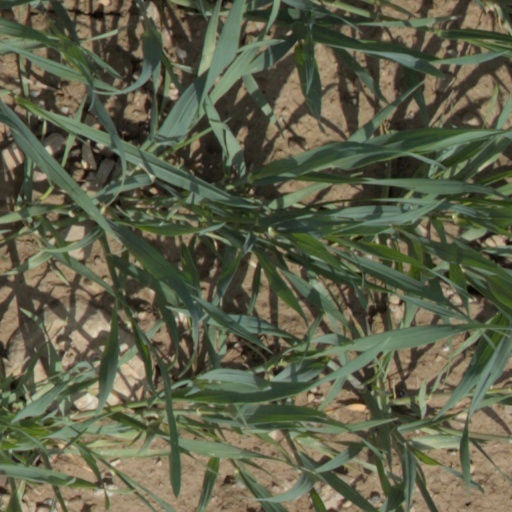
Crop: wheat